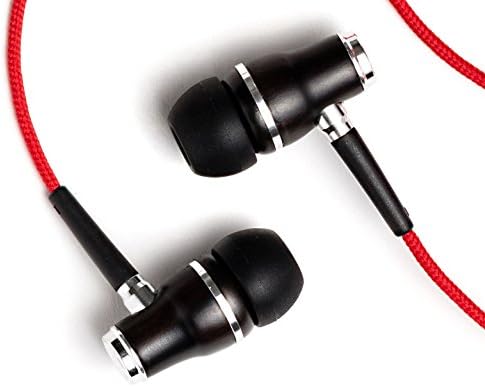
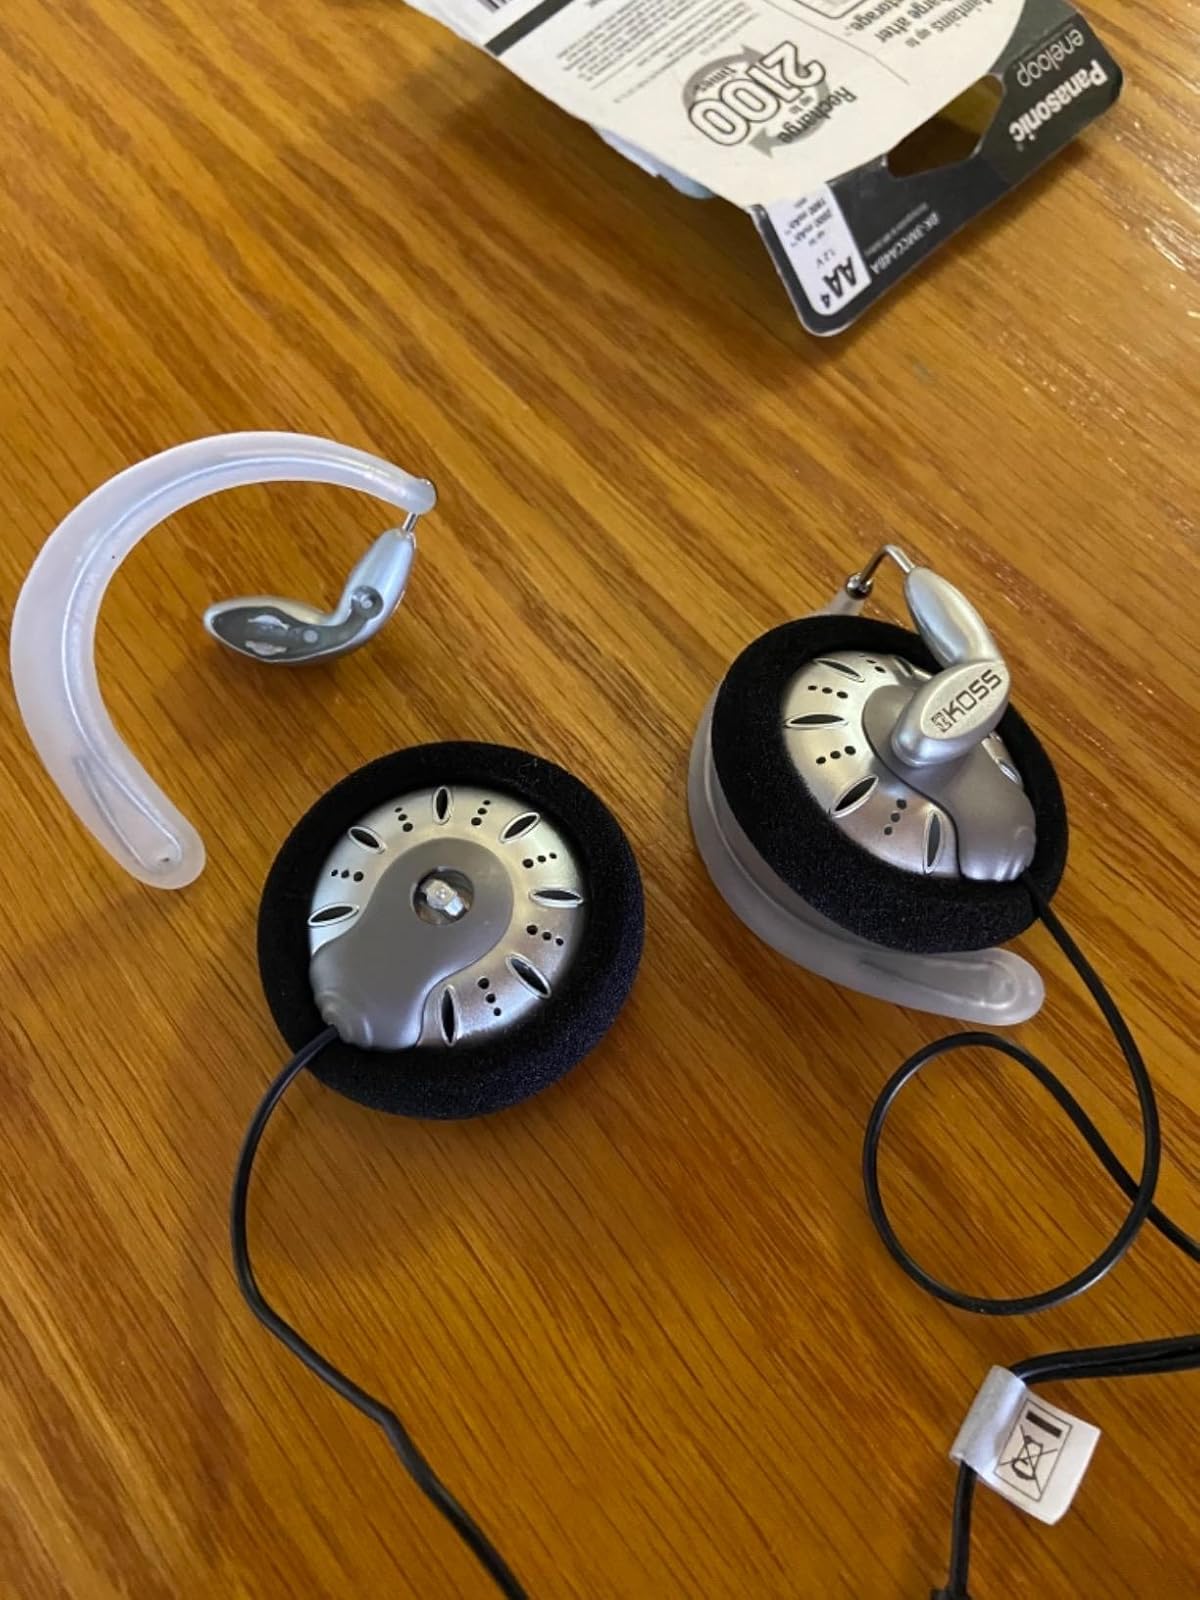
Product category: headphones
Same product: no